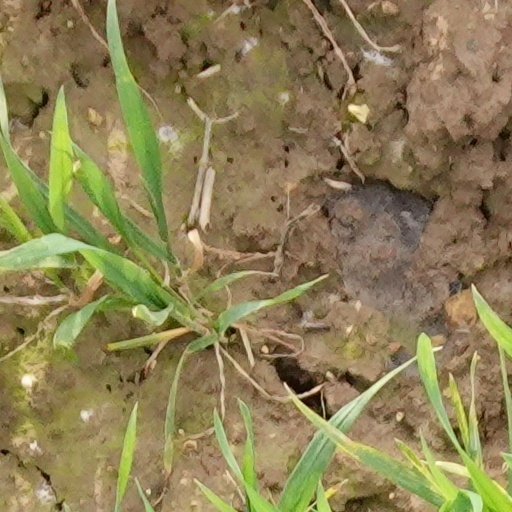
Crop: wheat